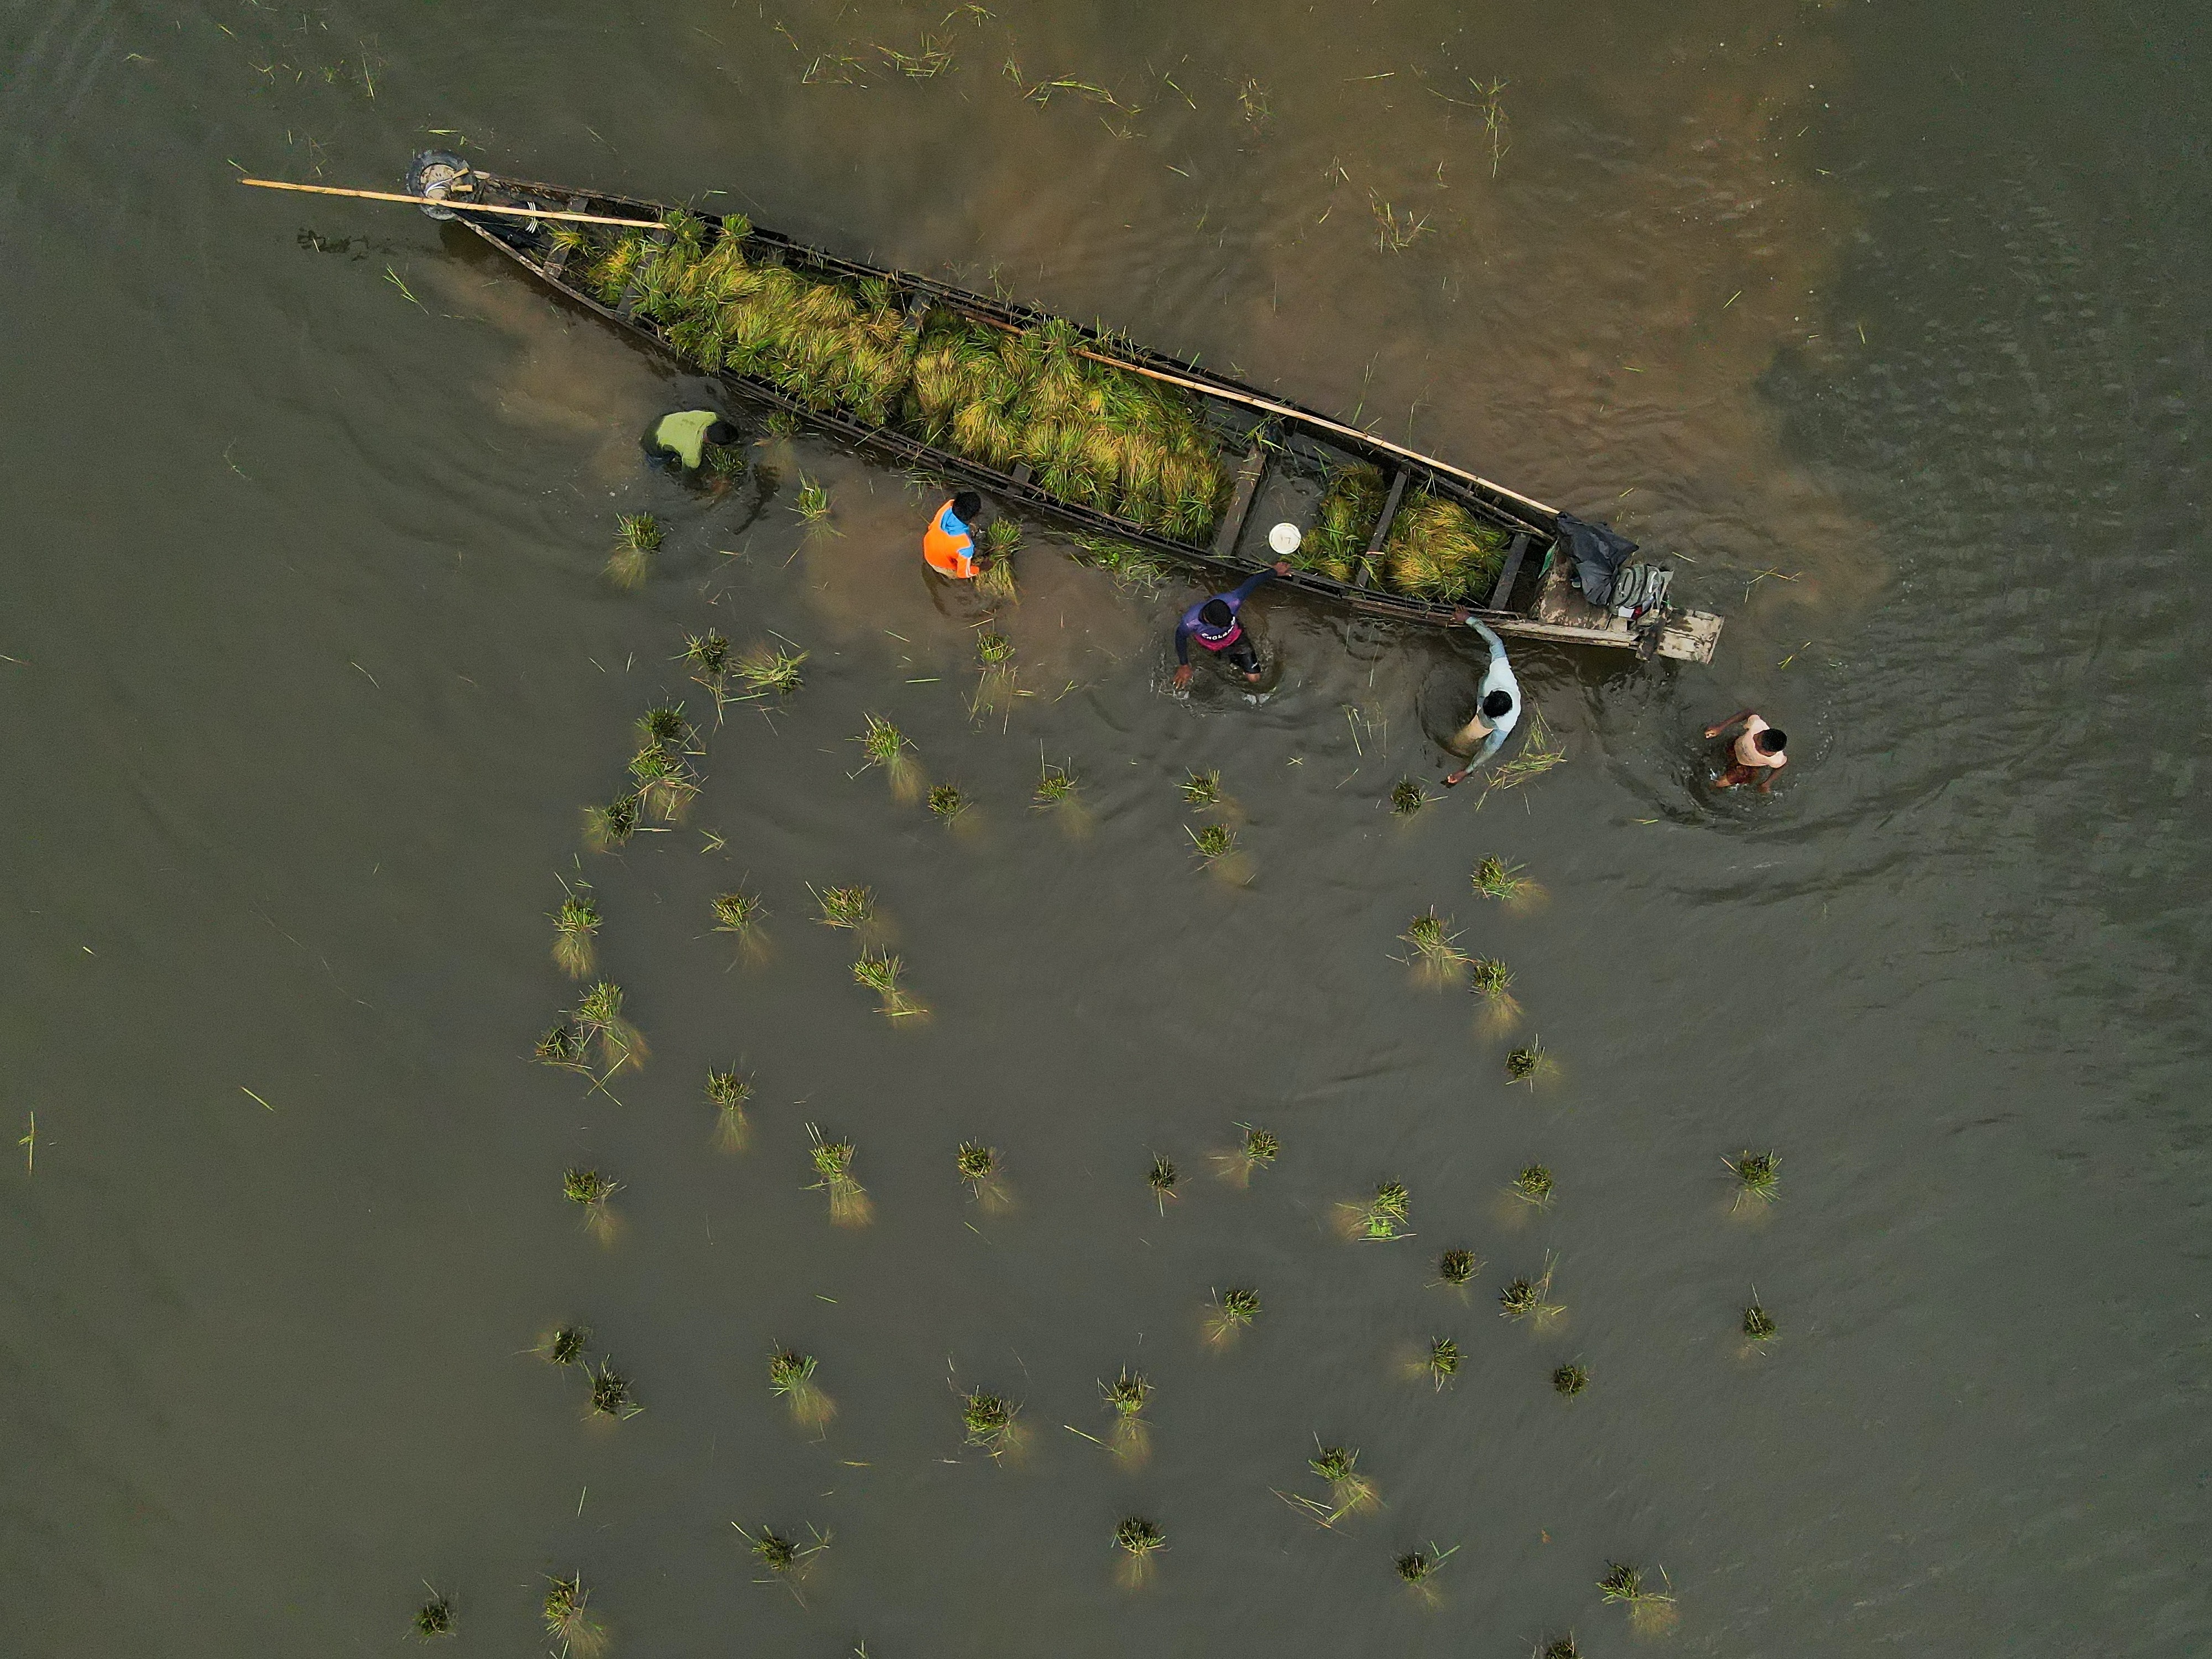
natural, water, boat, watercraft, body of water, lake, liquid, vehicle, landscape, reflection, ship, wetland, aerial photography, shadow, boats and boating equipment and supplies, pollution